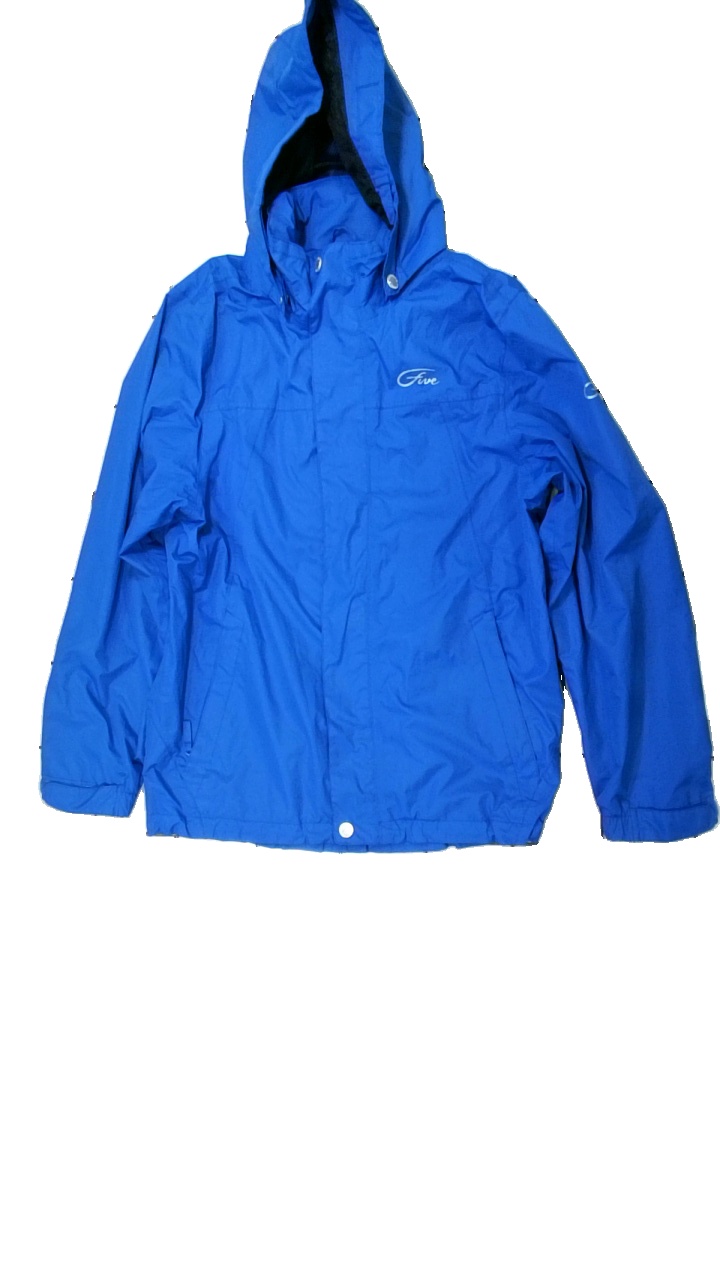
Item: Jacket (Children)
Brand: Five Seasons
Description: blå vindjacka med logga fram, vitt streck bak
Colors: Blue, Grey
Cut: Regular
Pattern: Logo print
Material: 100% polyester
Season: Autumn
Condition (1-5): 4
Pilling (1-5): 5
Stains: Minor
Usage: Reuse
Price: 50-100